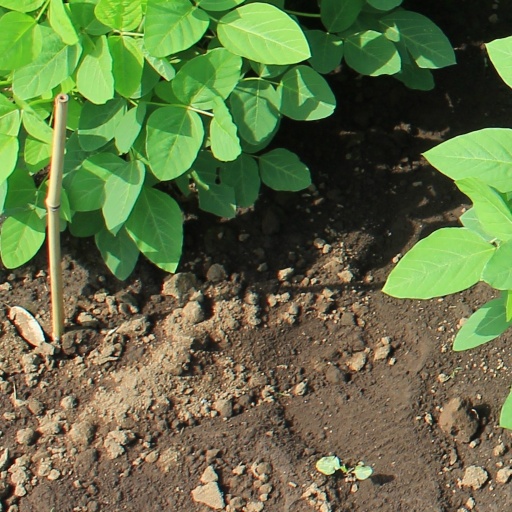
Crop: soybean